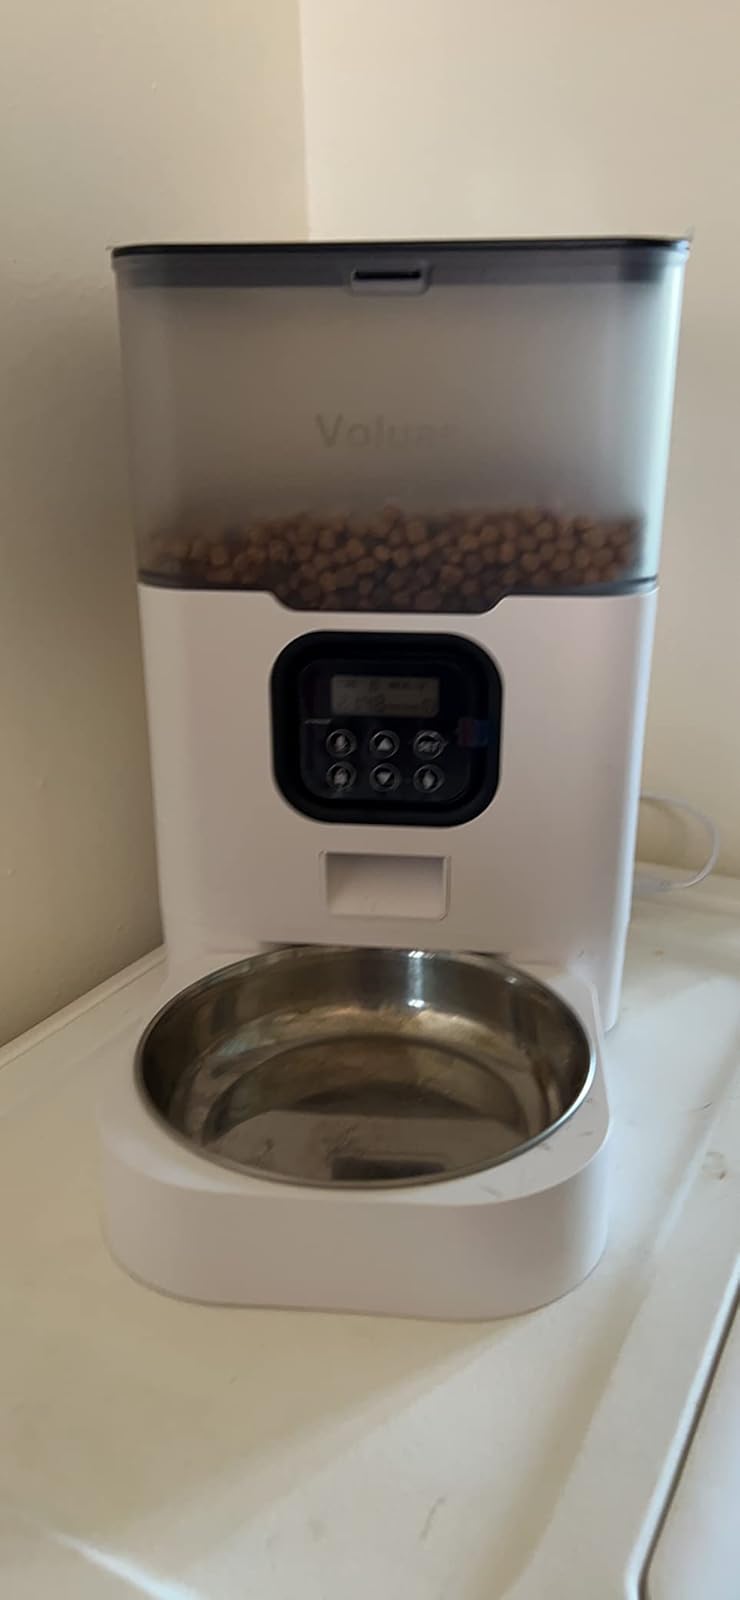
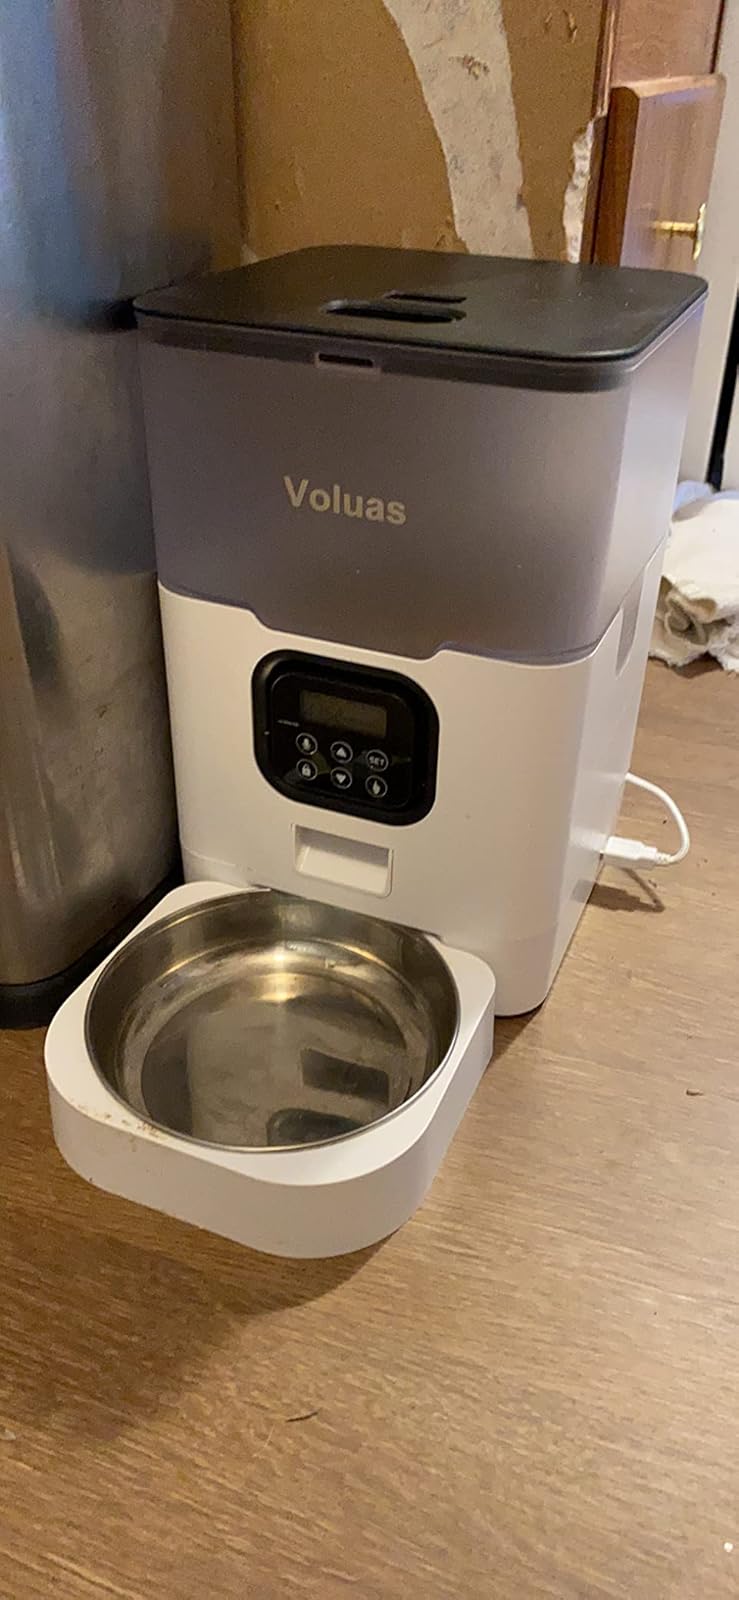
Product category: items_feeder
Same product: yes